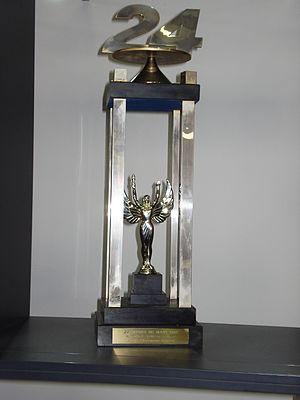
Le trophée des 24 Heures du Mans 1993 remporté par la Peugeot 905
Les 24 Heures du Mans 1993 sont la 61ᵉ édition de l'épreuve et se déroulent les 19 et 20 juin 1993 sur le circuit de la Sarthe.